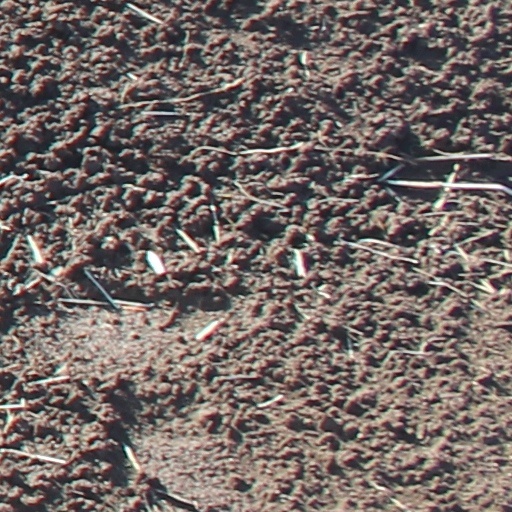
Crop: wheat